Voldemar Väli

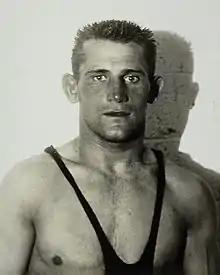
Voldemar Väli at the 1928 Olympics

Voldemar Väli (10 January 1903 – 13 April 1997) was an Estonian two-time Olympic medalist in Greco-Roman wrestling.